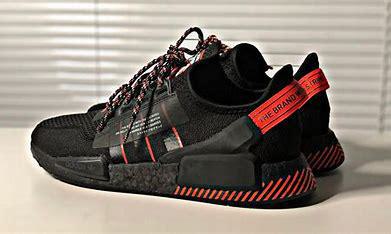
Brand: Adidas
Model: NMD R1 V2